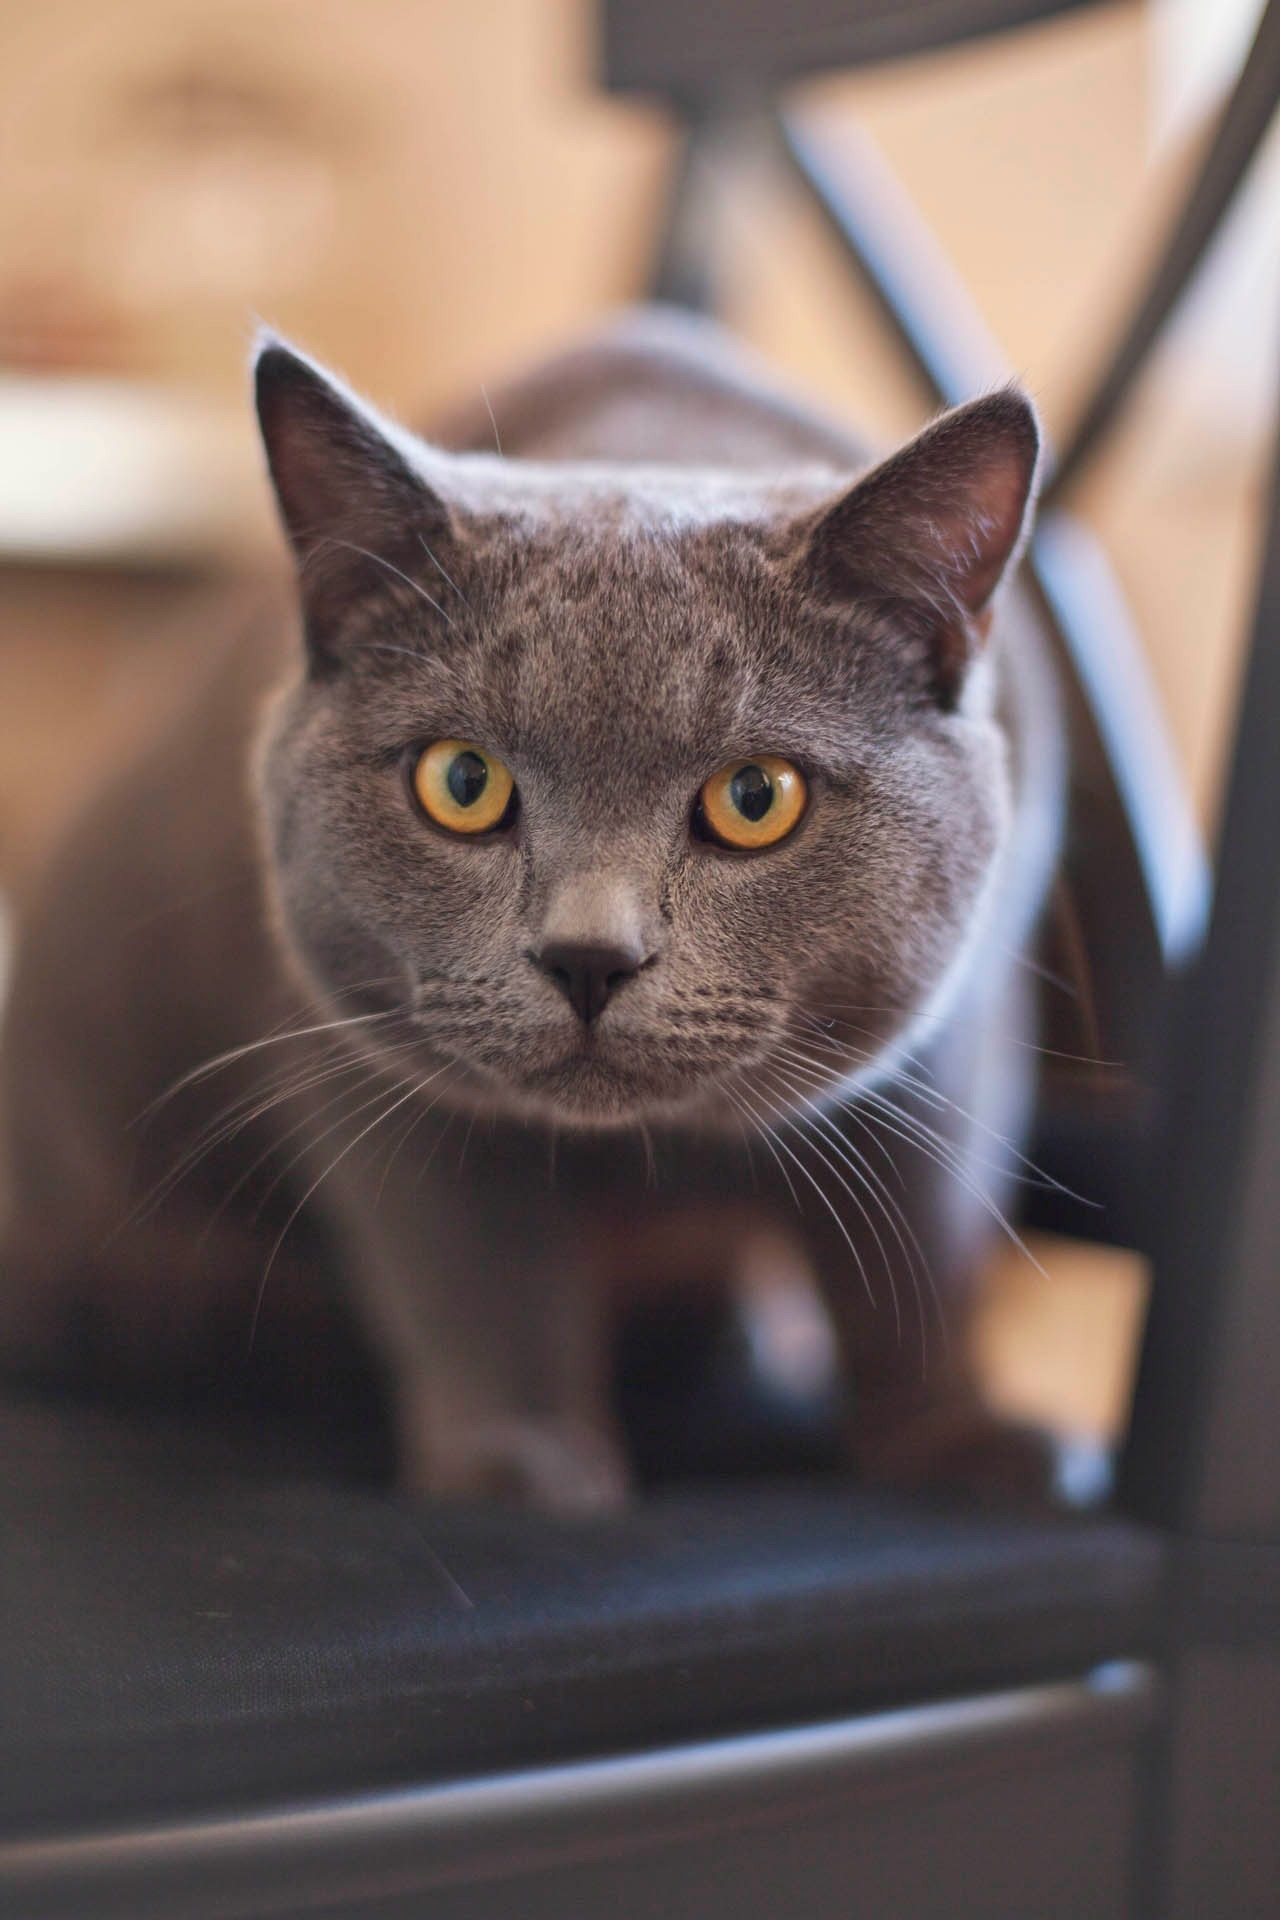
looking, pet, fluffy, kitten, cat, feline, mammal, gray, yellow, fauna, friend, close up, face, eyes, whiskers, grey, kitty, furry, ears, head, vertebrate, domestic, adorable, staring, burmese, companion, chartreux, russian blue, korat, small to medium sized cats, cat like mammal, domestic short haired cat